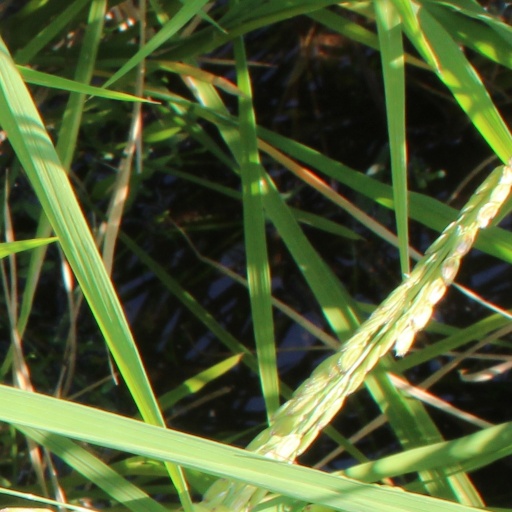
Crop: rice